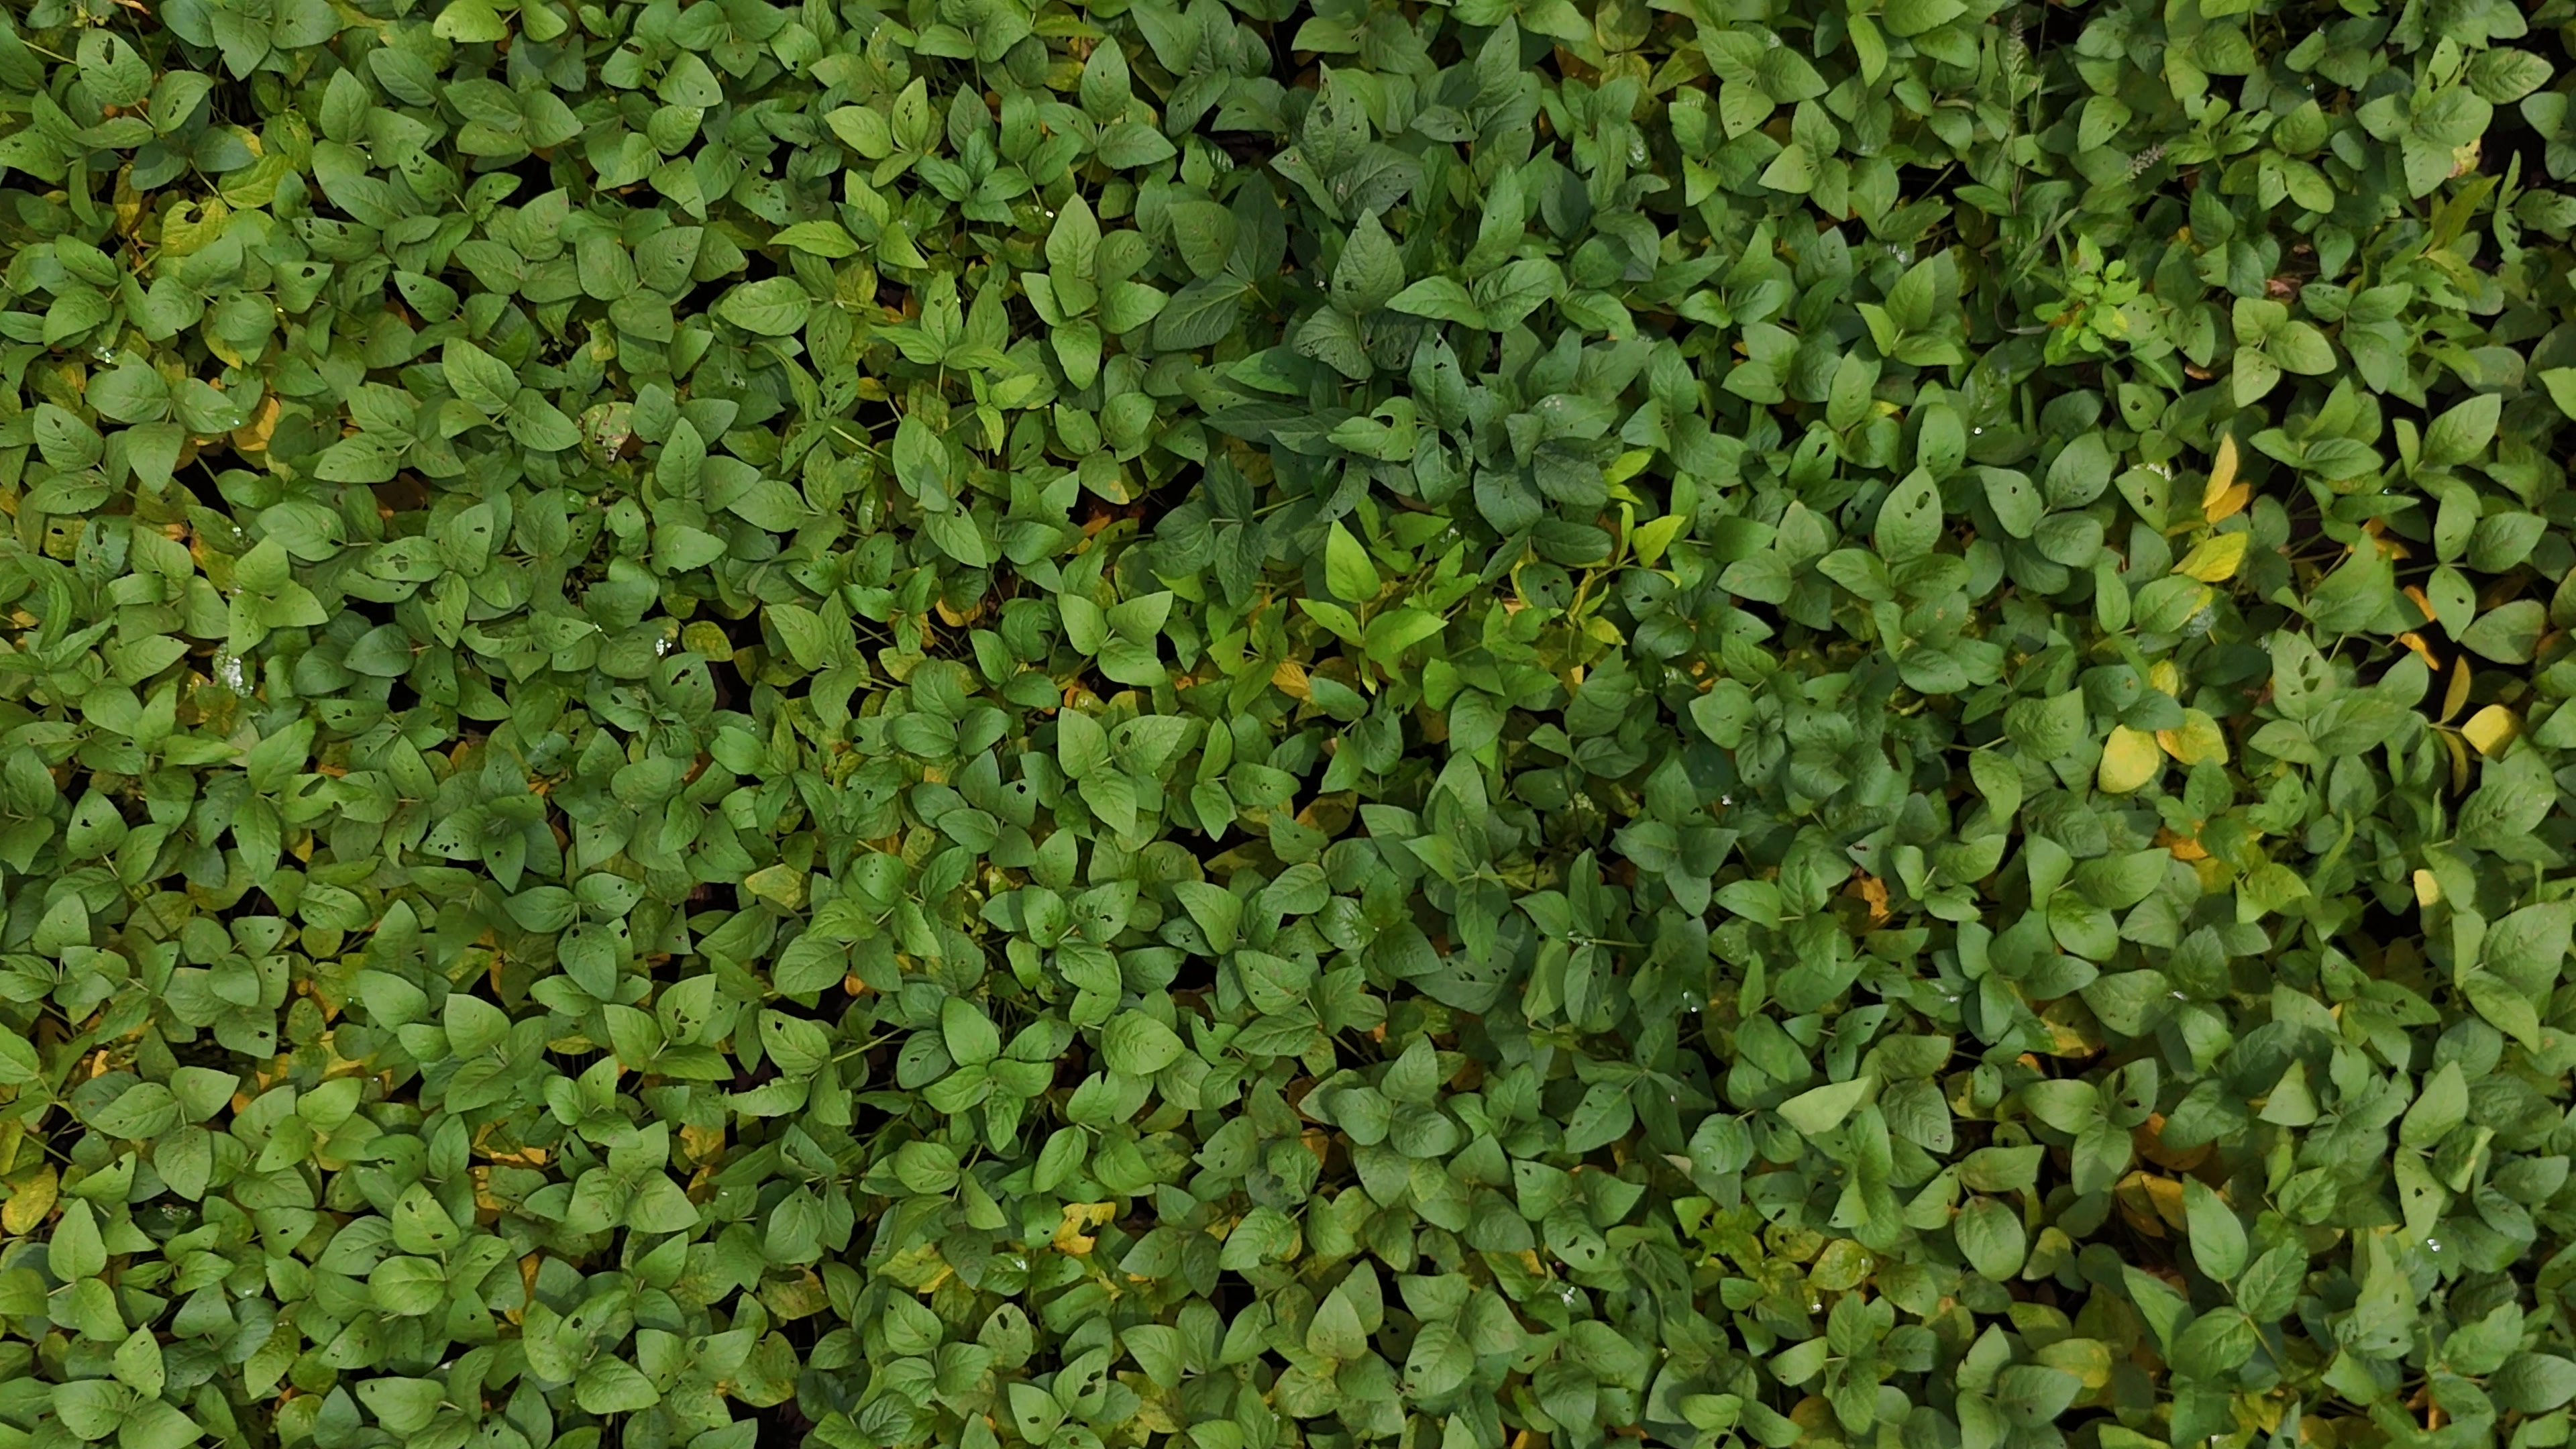
Label: Mosaic